Joseph Wheeler

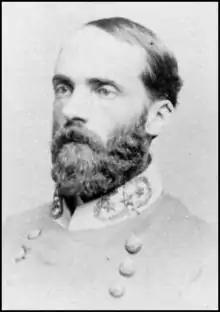
Joseph Wheeler during the Civil War

Wheeler and his troopers guarded the army's left flank at the Battle of Chickamauga in September 1863. After the routed U.S. army collected in Chattanooga, Gen. Bragg sent Wheeler's men into central Tennessee to destroy railroads and Federal supply lines in a major raid. On October 2, his attack at Anderson's Cross Roads (also known as Powell's Crossroads) destroyed more than 700 U.S. supply wagons, tightening the Confederate siege of Chattanooga. Pursued by U.S. soldiers, Wheeler advanced to McMinnville and captured its 600-man garrison. There were more actions at Murfreesboro and Farmington. Still, by October 9, Wheeler safely crossed the Tennessee River at Muscle Shoals, Alabama. The extensive raid and a subsequent northern movement to assist Longstreet in his siege of Knoxville would cause the mounted arm of the army to miss the Chattanooga Campaign (November 23–25). Wheeler covered Bragg's retreat from Chattanooga following the Union breakthrough at Missionary Ridge on November 25 and received a wound in his foot as his cavalry and Maj. Gen. Patrick Cleburne's infantry fought at the Battle of Ringgold Gap on November 27.